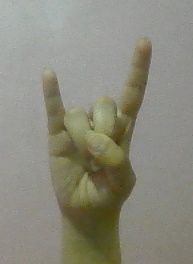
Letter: la